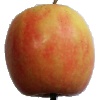
Label: Apple Pink Lady 1